Teresa Lewis

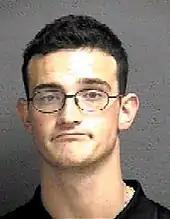
Mug shot of Matthew Jessee Shallenberger

In the fall of 2002, Teresa Lewis met 21-year-old Matthew Jessee Shallenberger and 19-year-old Rodney Lamont Fuller at a Wal-Mart in Danville and began a sexual relationship with both of them. In October 2002, Charles came home on a visit from Army training in Maryland. On October 23, Shallenberger and Fuller were given $1,200 by Lewis to purchase firearms and ammunition to kill Julian Lewis and his son Charles for the insurance money. Their first attempt to kill Julian while on the road did not succeed.